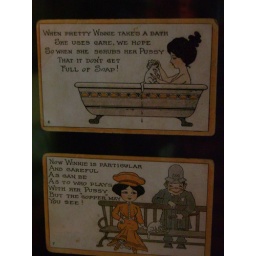
dirty poem found under floorboards when building moved.